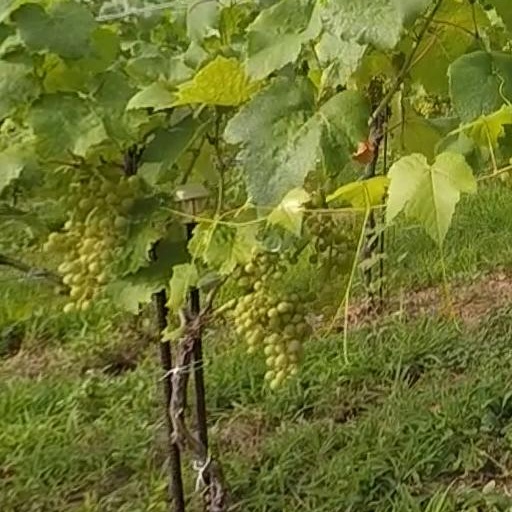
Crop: grape